The Pied Piper of Hamelin (1957 film)

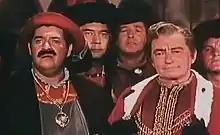
Stanley Adams (left) & Claude Rains

The Pied Piper of Hamelin is an American musical film based on the famous poem of the same name by Robert Browning and using the music of Edvard Grieg, arranged by Pete King with new lyrics by Hal Stanley and Irving Taylor. It stars Van Johnson, Claude Rains (in his only singing and dancing role), Lori Nelson, Jim Backus and Kay Starr. It was directed by Broadway veteran Bretaigne Windust. Nearly all of the dialogue in "The Pied Piper of Hamelin" is spoken in rhyme, much of it directly lifted from Browning's poem.